Zokkomon

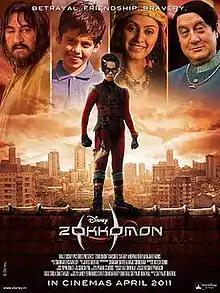
Theatrical release poster

Zokkomon is a 2011 Indian Hindi-language superhero film released by Disney World Cinema, written and directed by Satyajit Bhatkal. Starring Darsheel Safary in the lead role, "Zokkomon" is Disney's fourth involvement in a production for the Indian market (after the animated "Roadside Romeo", the Tollywood movie "Anaganaga O Dheerudu," and the live-action "Do Dooni Chaar"). The music has been composed by Shankar–Ehsaan–Loy. The film received mixed to positive reviews from critics and audiences alike who praised the performances, most notably Safary, Fadnis, and Kher but had criticism towards the story and noted that the film didn't make full use of its potential.